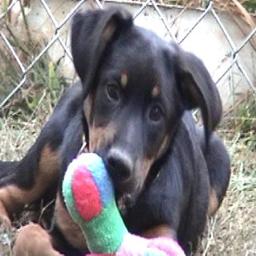
Animal: dogs